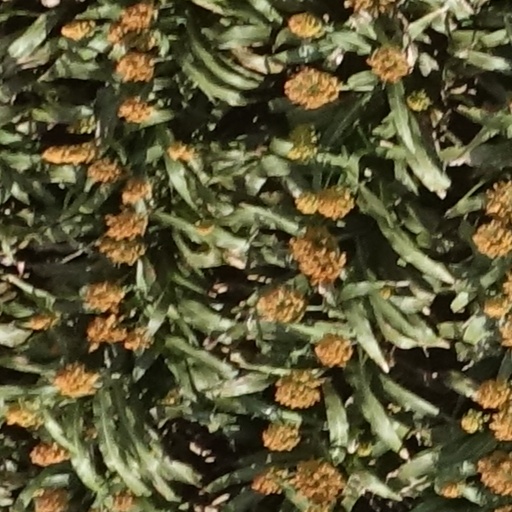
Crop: sorghum